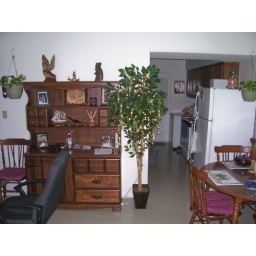
our cute home in Marmaduke